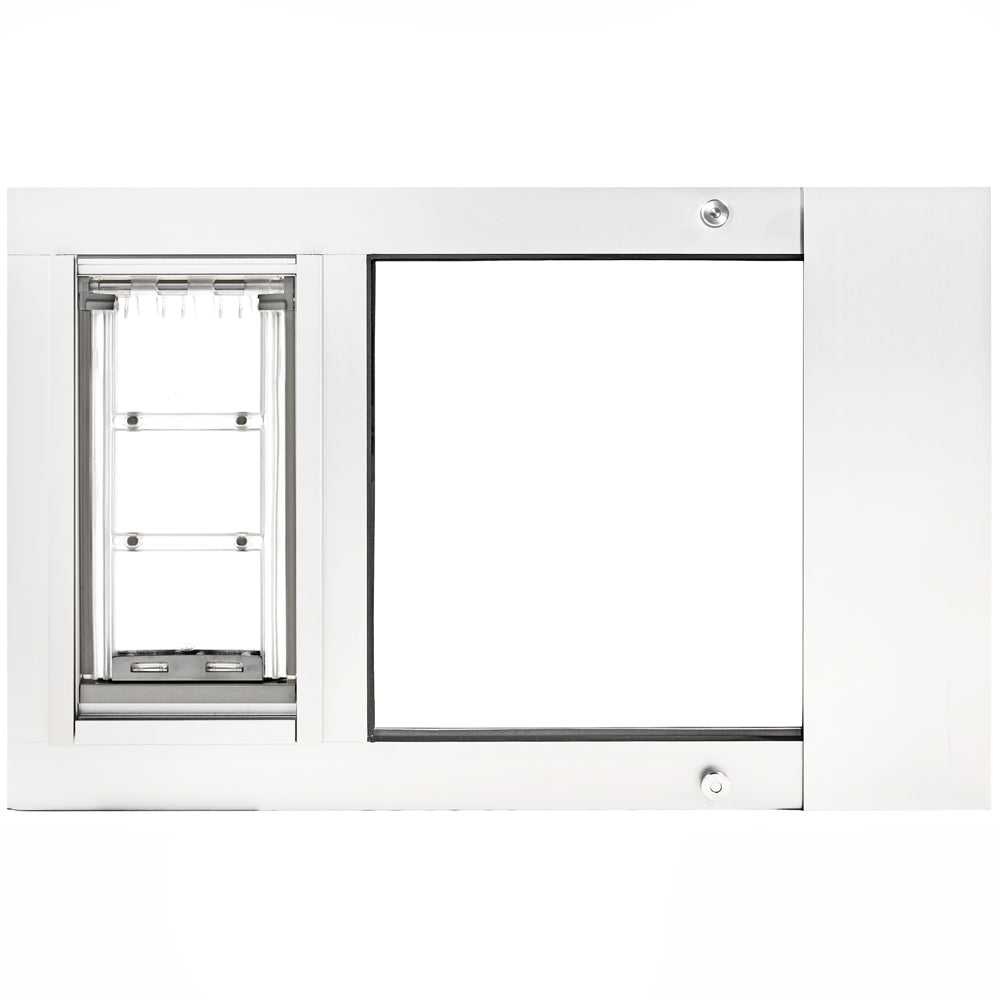
Endura Flap Thermo Sash 3e Pet Doors for Sash Windows
Insulating sash window insert: Endura Flap Thermo Sash 3e Pet Door fits windows 22"-43" wide and 1" thick track Easy, semi-permanent installation: Spring-loaded design suitable for renters and vacation homes Flexible polyolefin polymer flap: Remains functional in temperatures down to -40Â°F with superior sealing Locking cover included: Enhances insulation and security, while providing pet access control Extra Large Flap 22" - 25" Width Panel is made with plexiglass The Endura Flap Thermo Sash 3e Pet Door for Sash Windows combines elegance, functionality, and energy efficiency to provide your pets with the freedom to come and go as they please. This insulating sash window insert is designed to fit snugly into the track of most windows, with sizes available for windows ranging from 22" to 43" in width and at least a 1" thick track. The spring-loaded design ensures a secure fit without the need for permanent installation, making it an excellent choice for renters and vacation homes. The Thermo Sash 3e is crafted with a heavy extruded aluminum frame, available in white and dark bronze to blend seamlessly with your existing window. The flexible polyolefin polymer flap remains functional in temperatures as low as -40Â°F, ensuring your pets can access it during extreme weather conditions. Magnets lining the edges of the flap provide superior sealing to keep out drafts and harsh weather. For added security and insulation, a locking cover and weather stripping are included with the Thermo Sash 3e.Â It also comes with a lifetime warranty and a 90-day return policy, giving you peace of mind in your investment. Choose the Endura Flap Thermo Sash 3e Pet Door for Sash Windows and experience the perfect balance of convenience, energy efficiency, and style for your home and your pets. Please note that the Extra Large Flap 22" - 25" Width Panel is made with plexiglass, is custom-made-to-order, and is non-returnable. Features: Heavy-duty aluminum frame: Available in white and dark bronze to blend with your window Weather-resistant flap design: Magnets lining the edges ensure a secure seal during extreme weather Accommodates various pets: Taller and slimmer design allows both dogs and cats to use the door Enhanced insulation: Weather stripping and locking cover included for added insulation and energy efficiency Peace of mind: Comes with a lifetime warranty and 90-day return policy for a worry-free purchase
Brand: Endura Flap
Category: Animals & Pet Supplies > Pet Supplies > Pet Doors > Window-Mounted Doors